2012 Los Angeles Dodgers season

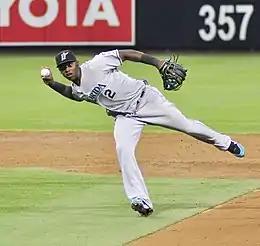
Hanely Ramírez was acquired by the Dodgers in a trade with the Marlins on July 25

The Dodgers finally returned home on June 11 only to lose 3–2 to the Los Angeles Angels of Anaheim, led by rookie outfielder Mike Trout, who was 2 for 4 with a home run and two RBI in the game. The Dodgers struggled against Angels starter Jerome Williams the next night, trailing 2–1 heading into the bottom of the eighth. However they battled back as Ethier hit a game-tying single and then Juan Rivera put the Dodgers ahead to stay with a three-run home run. Kenley Jansen picked up his 10th save in the 5–2 victory. The Angels took the final game of the series as Erick Aybar hit a tie-breaking home run off Jansen in the top of the ninth to give them the 2–1 win over the Dodgers. In the next game, on June 15 against the Chicago White Sox, Kershaw struggled, giving up 5 runs in his 6 innings of work but the Dodgers came back and won the game 7–6 thanks to a wild pitch by reliever Matt Thornton that pushed across the eventual winning run. The Dodgers again fell behind early the next day, then came back to tie the game. However, this time they lost 5–4. Chris Capuano struck out 12 in 8 innings of the series finale on Father's Day but left the game down 1–0. The Dodgers rallied to tie the game in the bottom of the 9th and won in the 10th after a triple by Tony Gwynn Jr. and a walk off single by Dee Gordon.